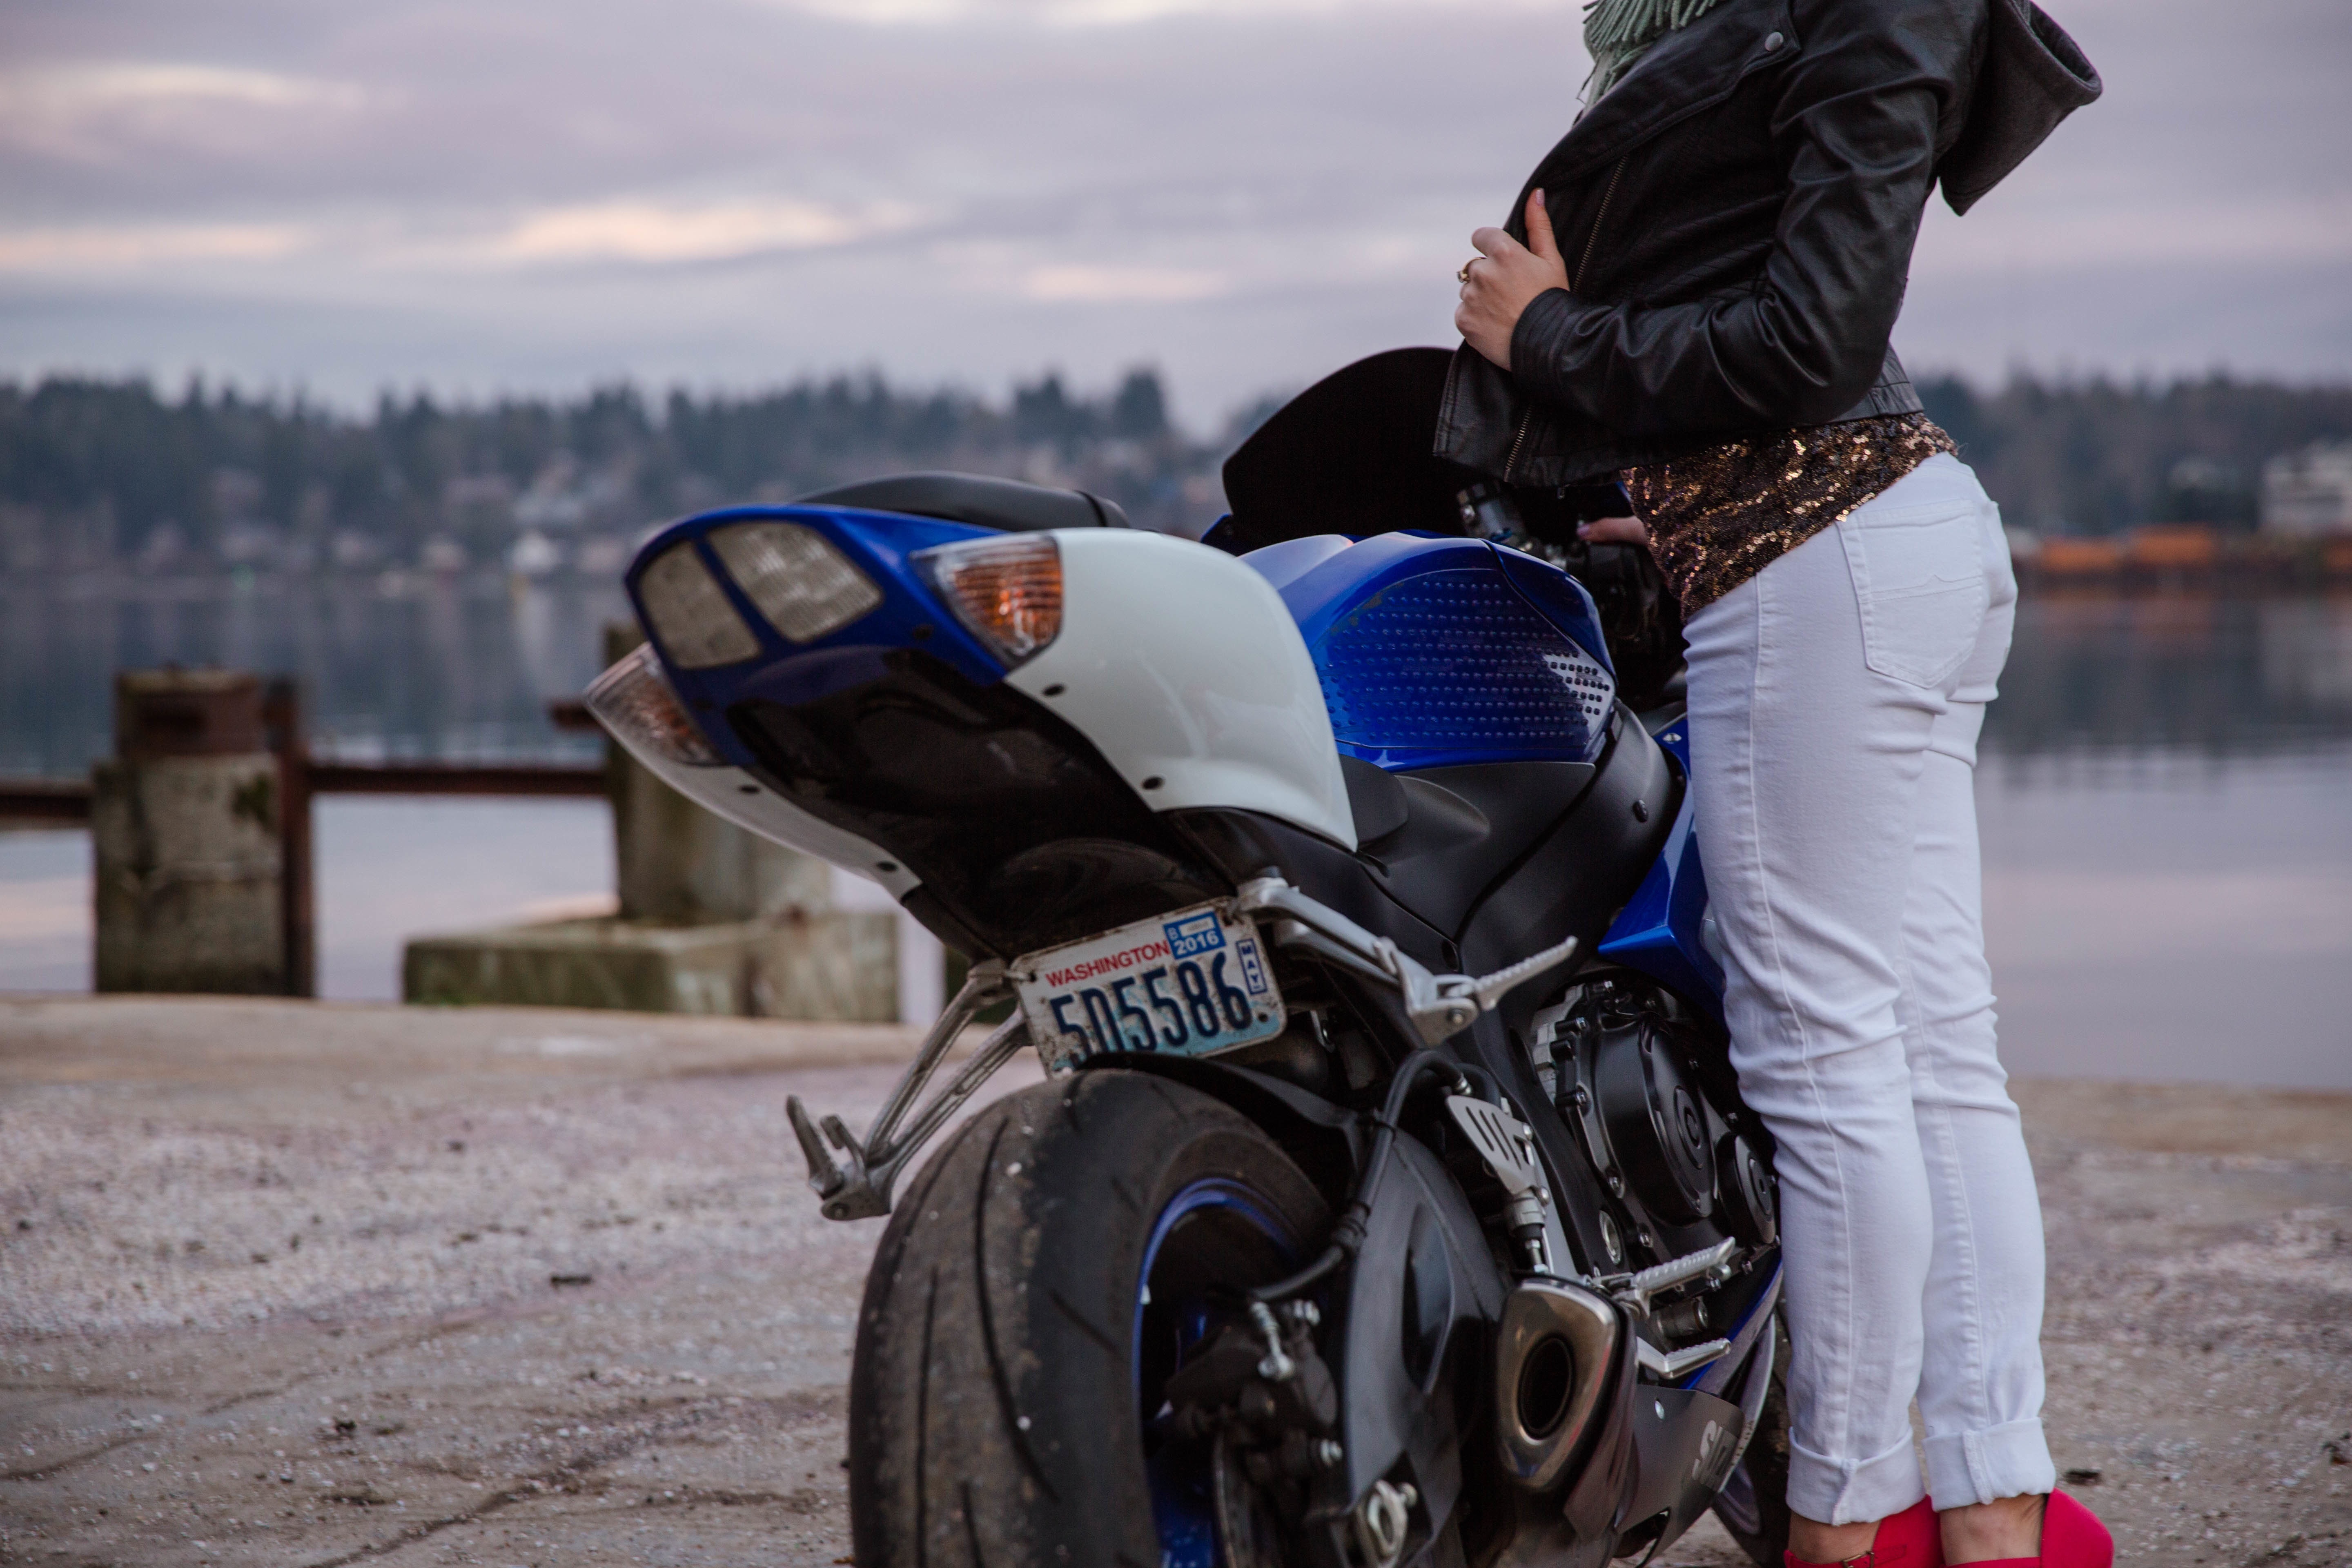
person, woman, car, bicycle, bike, female, vehicle, motorcycle, motocross, extreme sport, motorbike, outdoors, race, sports, racing, stunt, motorcycling, automobile make, stunt performer